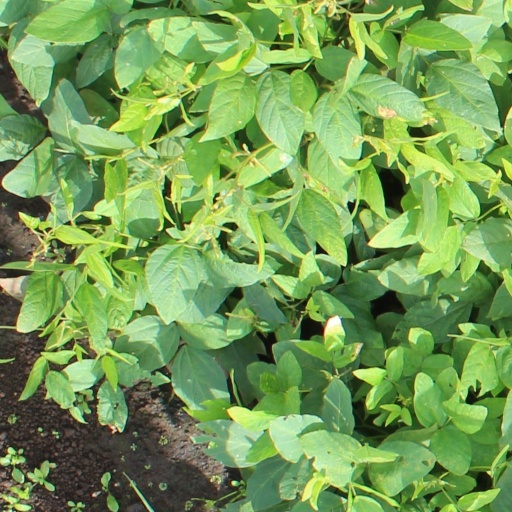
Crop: soybean